Uterine niche

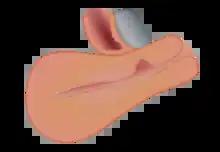
the uterine niche

A uterine niche, also known as a Cesarean scar defect or an isthmocele, is an indentation of the myometrium at the site of a cesarean section with a depth of at least 2 mm.